Fremantle Prison

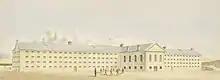
1859 watercolour of the Main Cell Block, by Henry Wray

In the 1850s, shafts were sunk into the limestone bedrock to provide the prison with fresh water from an aquifer, and a tank was installed in 1874 to offer the town of Fremantle an alternative water supply. Prisoners worked a pump to fill the tank, which was connected to the jetties through gravity-fed pipes. In 1896, a town reservoir was constructed on Swanbourne Street, fed from the prison by a triple-expansion steam-driven pump that could take more than per day from the prison tunnels. Prisoners, relieved of manual pumping, were employed to supply wood and stoke boilers. The tunnels were closed in 1910, though the groundwater continued to be used for the prison's gardens. In 1989, diesel leaking from nearby tanks was found to have contaminated the water; however, the pollution was largely cleared by 1996 through bioremediation. The tunnels were opened to tourists in mid-2005.